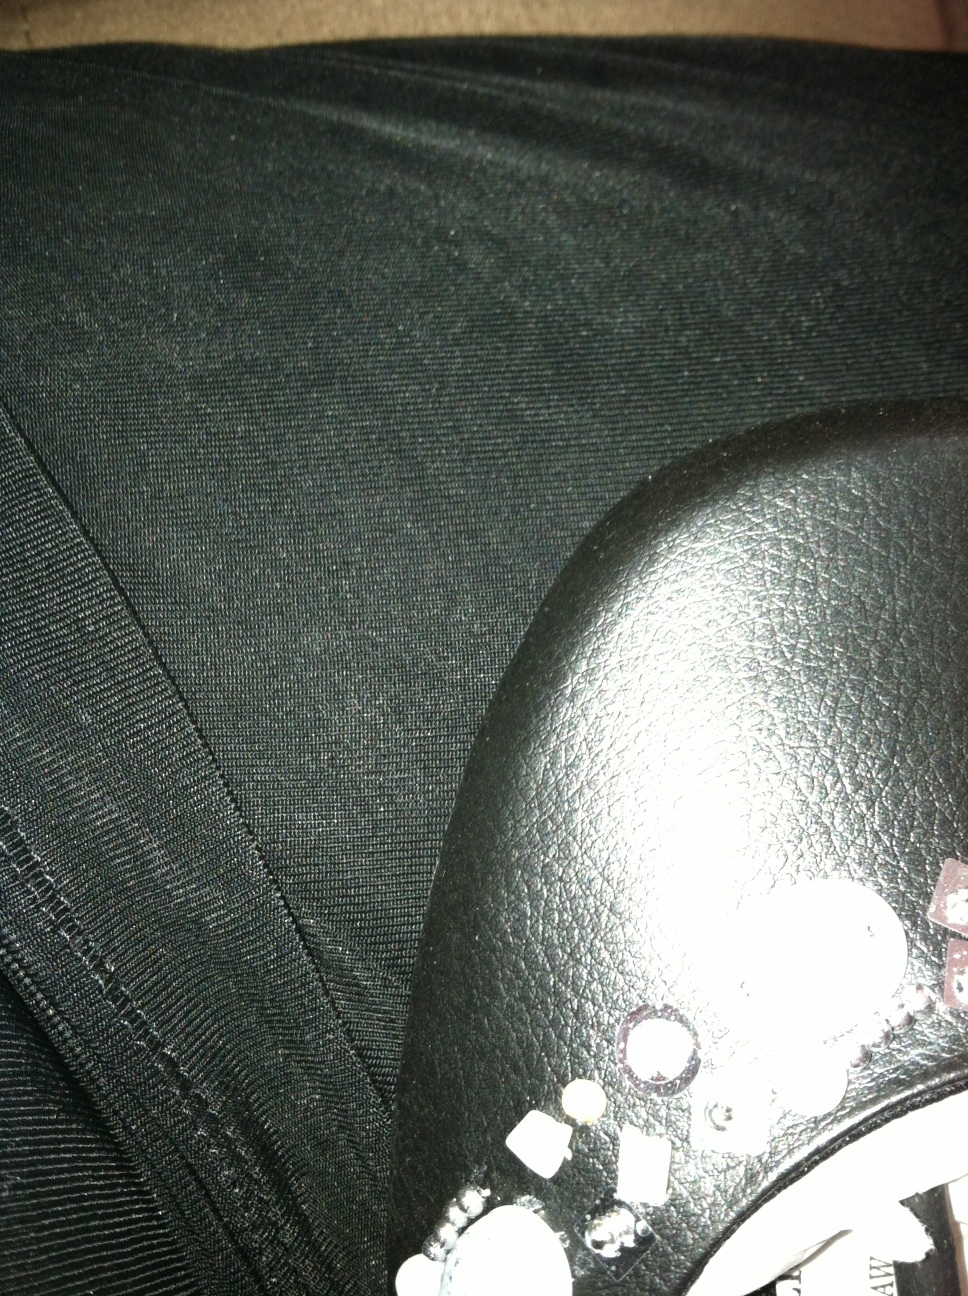Question: Hi, what color are these shoes please? Thank you.
Answer: black